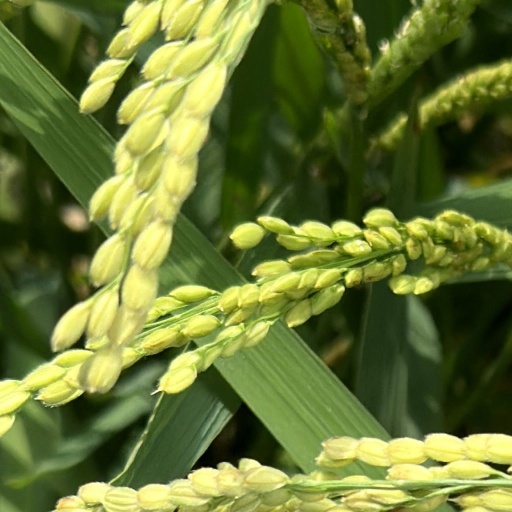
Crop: rice